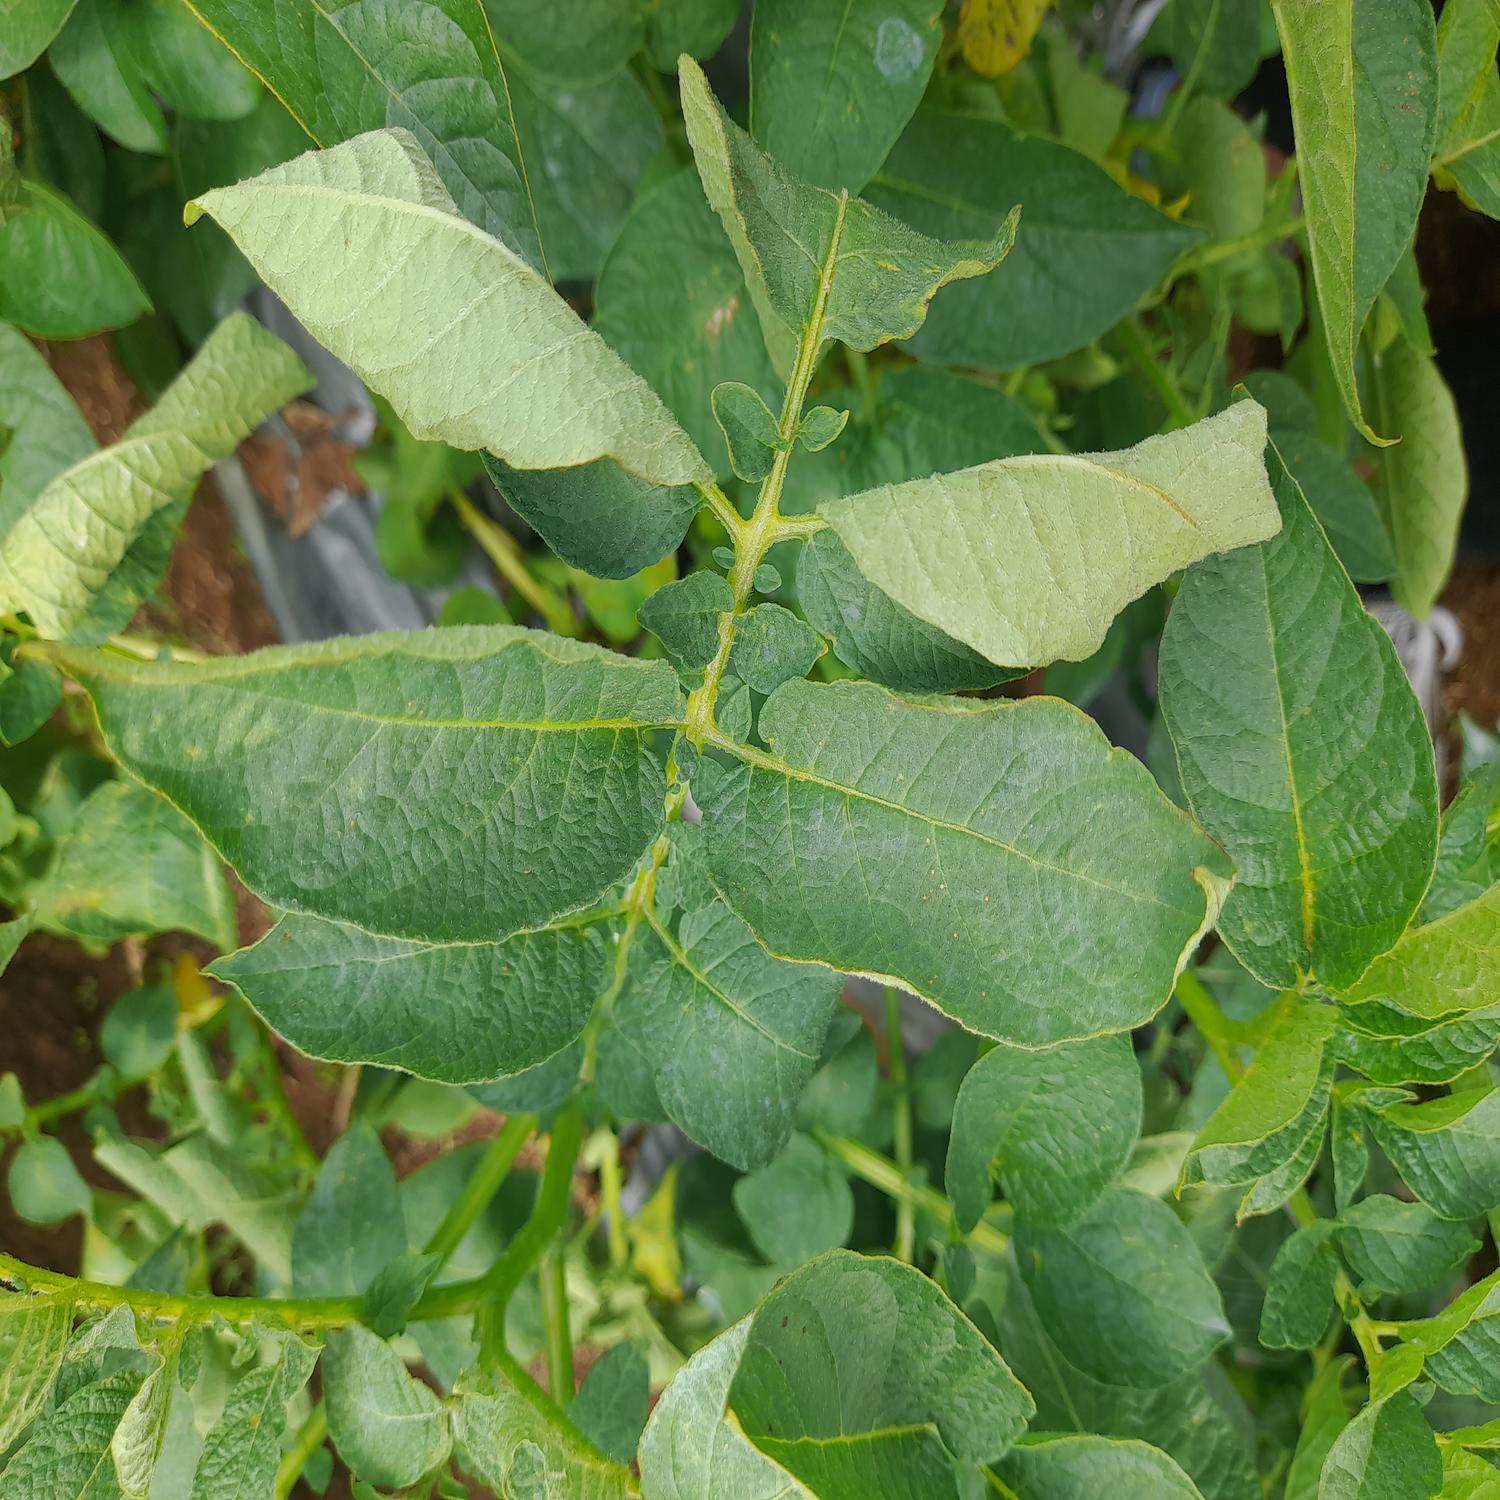
Label: Bacteria